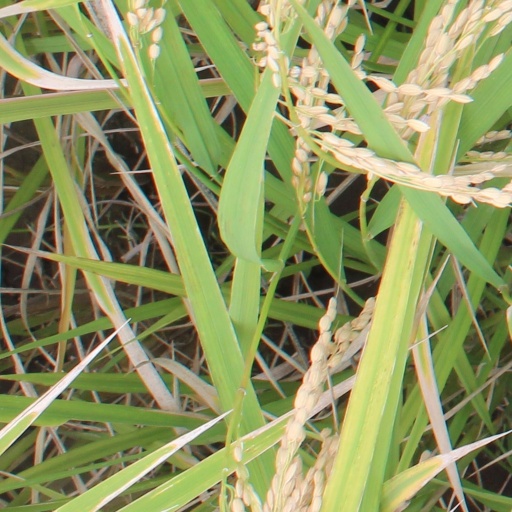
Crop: rice